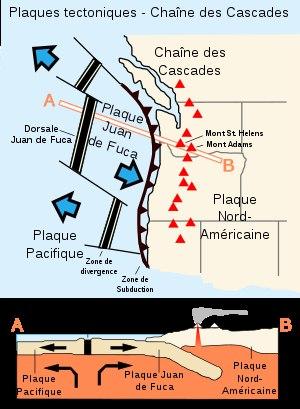
Le mont Yamsay, Yamsay Mountain en anglais, est un volcan éteint s'élevant à 2 498 mètres d'altitude dans la chaîne des Cascades, dans le Sud de l'État de l'Oregon aux États-Unis. Il est situé dans une région reculée protégée au sein de la forêt nationale de Winema et prisée des randonneurs. Une tour de guet était située au sommet mais, comme la piste qui y menait, elle a été abandonnée.
La géologie de la région volcanique de Lassen se caractérise par des phénomènes de sédimentation et d'activités volcaniques. Elle distingue la région du parc national volcanique de Lassen, dans le nord de la Californie, aux États-Unis, à l'extrémité méridionale de la chaîne des Cascades.
Le mont Thielsen, Mount Thielsen en anglais, est un volcan éteint s'élevant à 2 799 mètres d'altitude dans la chaîne des Cascades, dans le Sud-Ouest de l'Oregon aux États-Unis. Il a la particularité d'être un stratovolcan reposant sur un volcan bouclier, témoins de sa composition intermédiaire dominée par du basalte andésitique. Il a cessé d'être actif depuis plusieurs dizaines voire centaines de milliers d'années et a ensuite connu une forte érosion sous l'effet des glaciations. Son aspect pyramidal lui vaut de nombreux impacts de foudre et la formation, à sa cime, d'une variété rare de fulgurite découverte seulement un an après la première ascension de la montagne par E. E. Hayden en 1883. Le sommet est nommé d'après un ingénieur du rail ayant joué un rôle majeur dans la construction du chemin de fer qui a permis le désenclavement de la région. La faune et la flore sont protégées au sein de la réserve intégrale du Mont Thielsen et de deux forêts nationales. Si elles sont traversées en randonnée par le sentier du Pacific Crest Trail, le sommet lui-même est relativement technique et peu gravi.
Le mont Saint Helens, en anglais Mount St. Helens, est un stratovolcan actif situé dans le comté de Skamania de l'État de Washington, dans le Nord-Ouest des États-Unis. Il se situe à 154 kilomètres au sud de la ville de Seattle et à 85 kilomètres au nord-est de celle de Portland. Le mont Saint Helens tire son nom d'un diplomate britannique portant le titre de Lord St Helens qui était un ami de George Vancouver, explorateur de la région à la fin du XVIIIᵉ siècle. Le volcan, bien connu pour ses explosions relâchant des cendres volcaniques et des nuées ardentes, fait partie de la chaîne des Cascades et de l'arc volcanique des Cascades qui est un tronçon de la ceinture de feu du Pacifique comportant environ 160 volcans actifs.
Les Three Sisters sont trois volcans — North Sister culminant à 3 074 mètres d'altitude au nord, Middle Sister à 3 062 mètres d'altitude au centre, tous deux éteints, et South Sister à 3 157 mètres d'altitude au sud, en sommeil — situés dans la chaîne des Cascades, au centre de l'État de l'Oregon, dans le Nord-Ouest des États-Unis. Aussi appelées respectivement Faith, Hope et Charity, il s'agit de trois montagnes triplées dont les noms peuvent désigner à la fois trois saintes chrétiennes et les trois vertus théologales. Elles pourraient avoir été baptisées peu après leur découverte en 1825 par Peter Skene Ogden, probablement par une mission méthodiste des années 1840.
La géologie du Nord-ouest Pacifique étudie les caractéristiques géologiques de la région du Nord-Ouest Pacifique qui s'étend en Amérique du Nord. Elle explique la formation de particularités géologiques telles que les montagnes et les volcans. Cette région géologique se caractérise par exemple par la chaîne des Cascades et le plateau du Columbia.